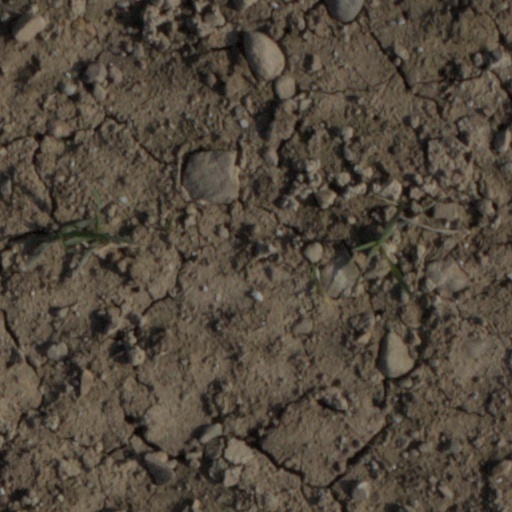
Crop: wheat